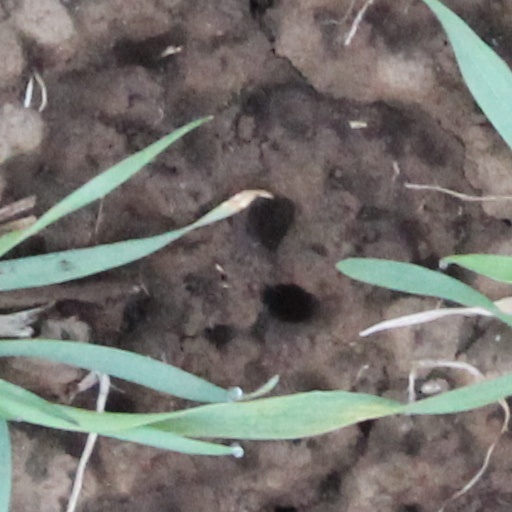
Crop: wheat